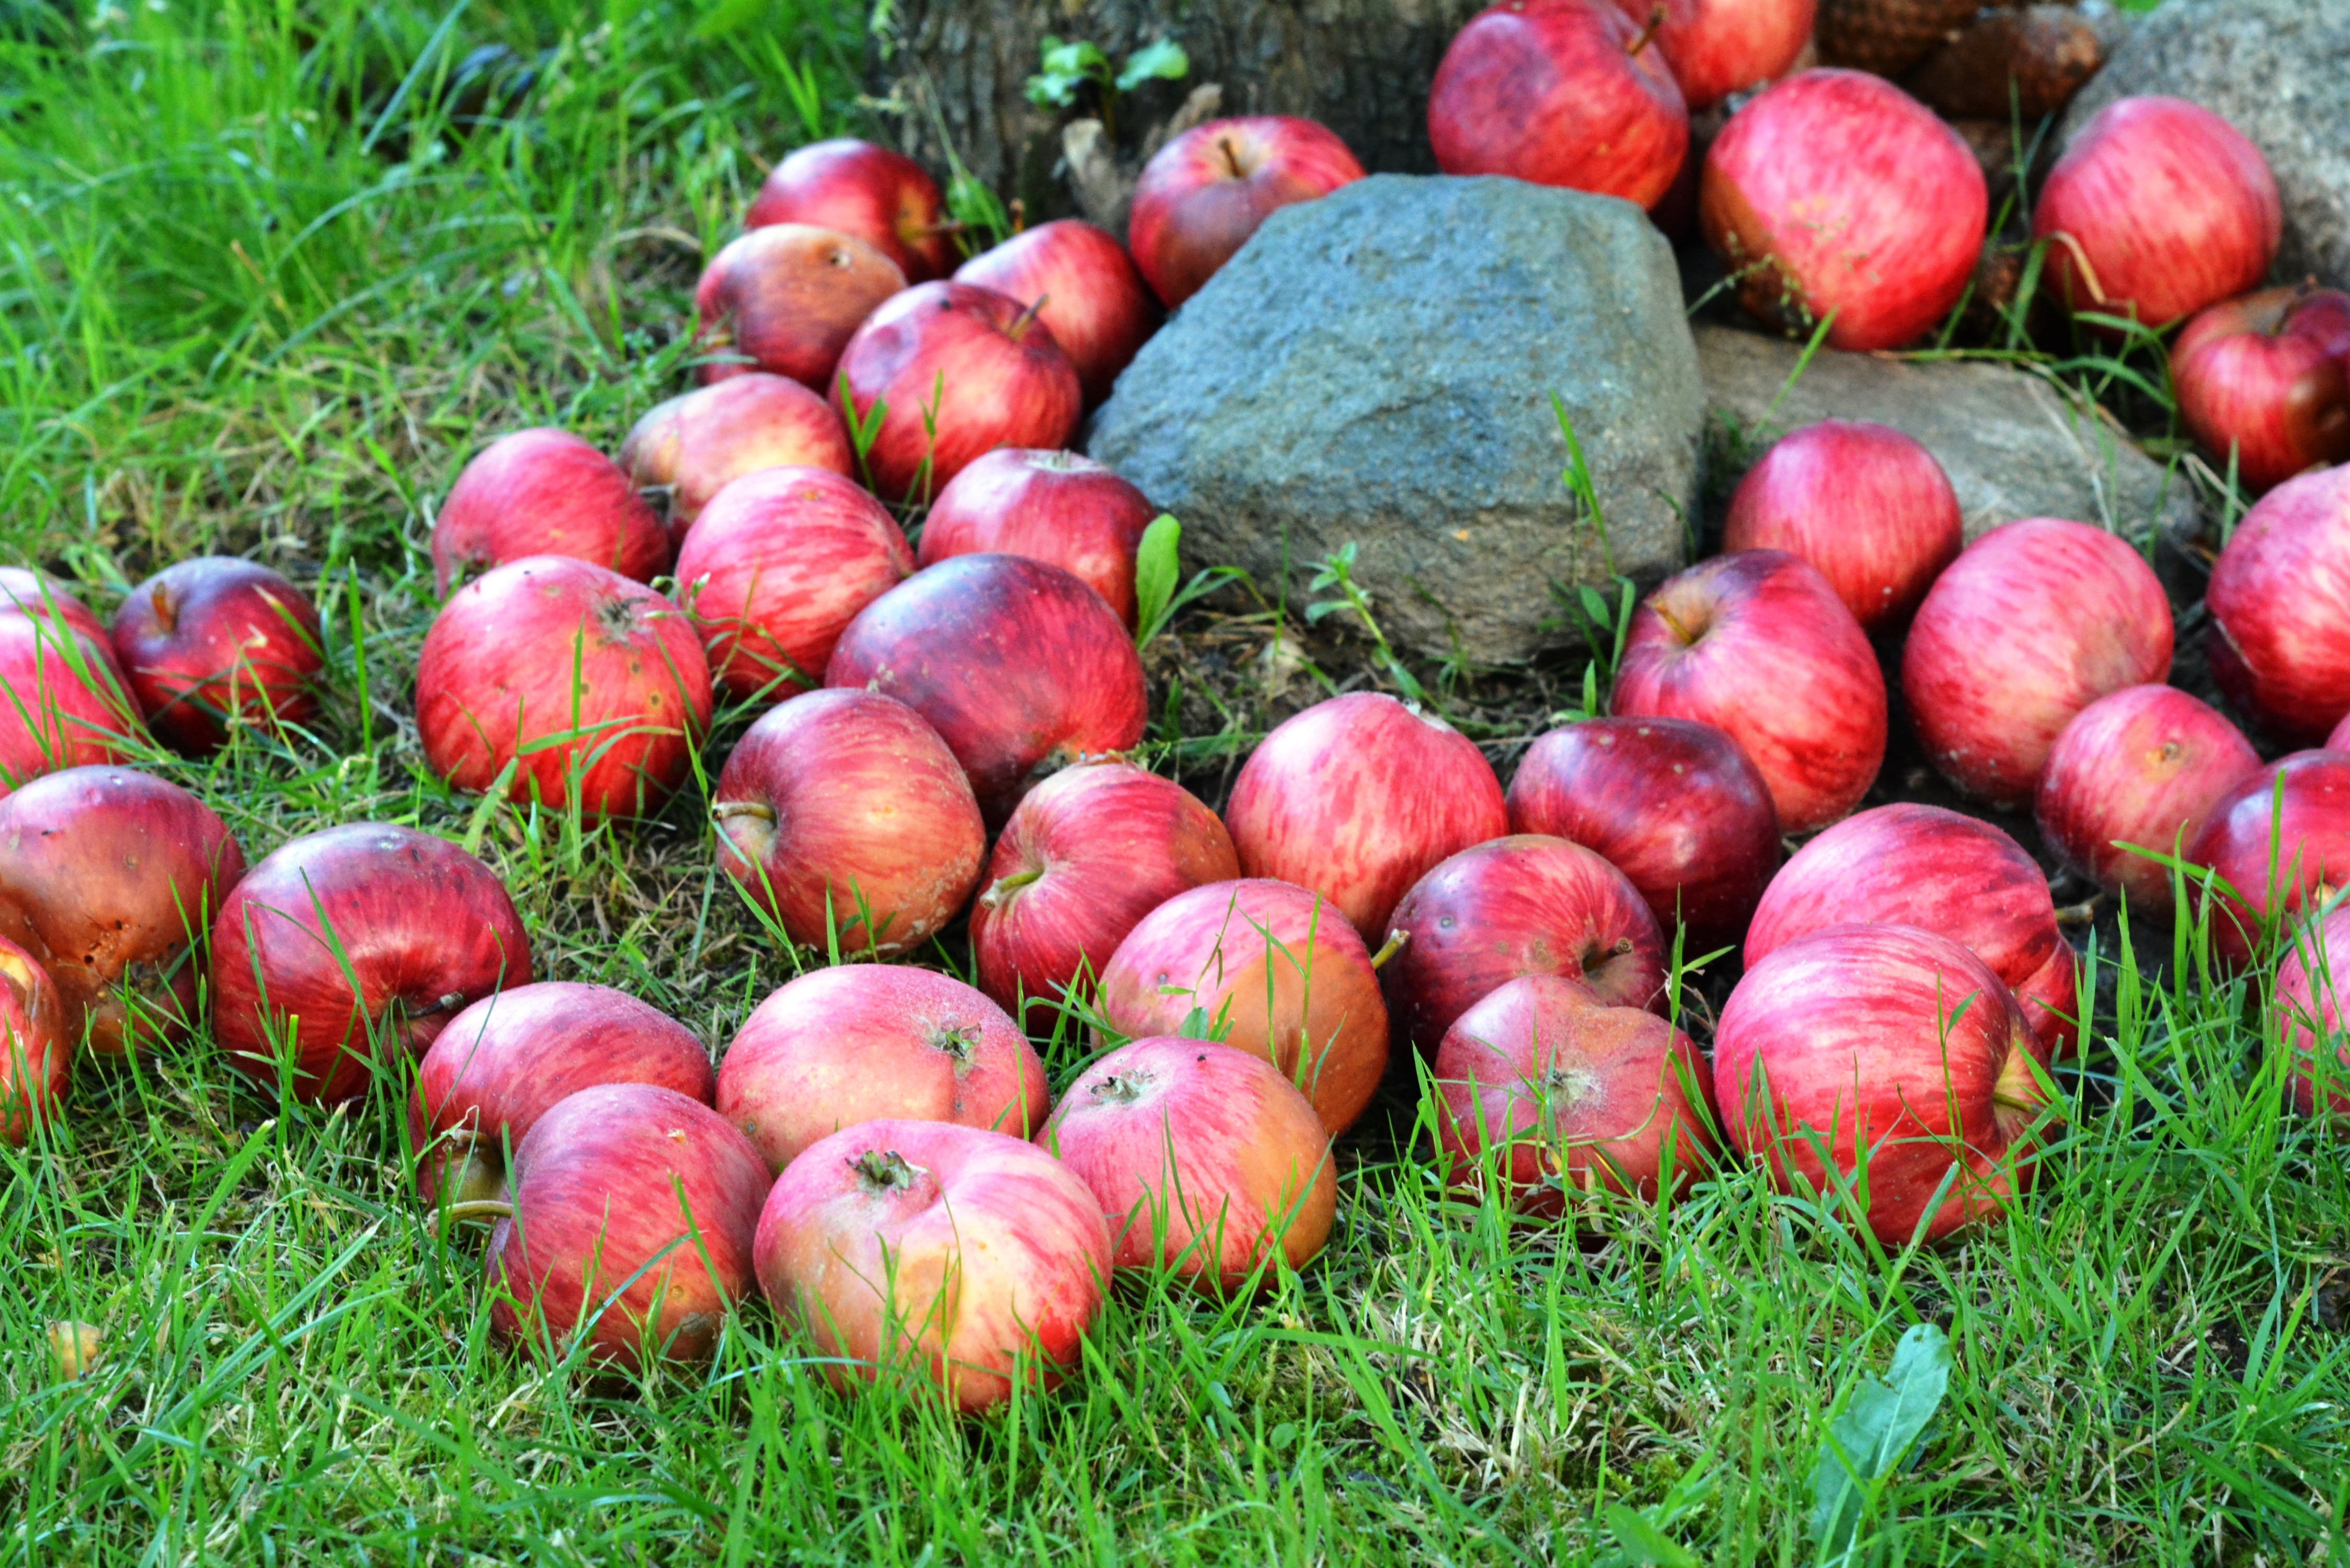
apple, nature, grass, plant, fruit, food, red, produce, vegetable, garden, sad, apples, flowering plant, land plant